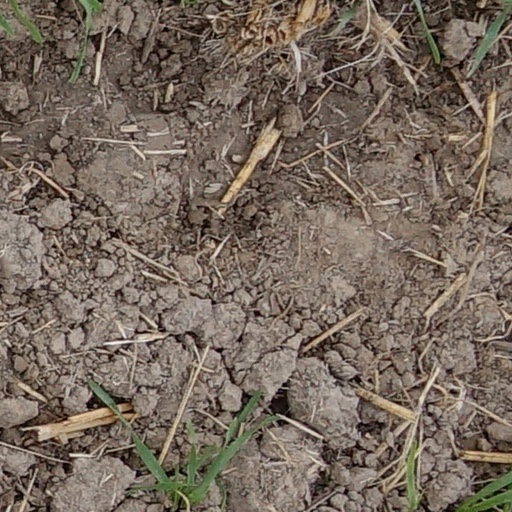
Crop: wheat